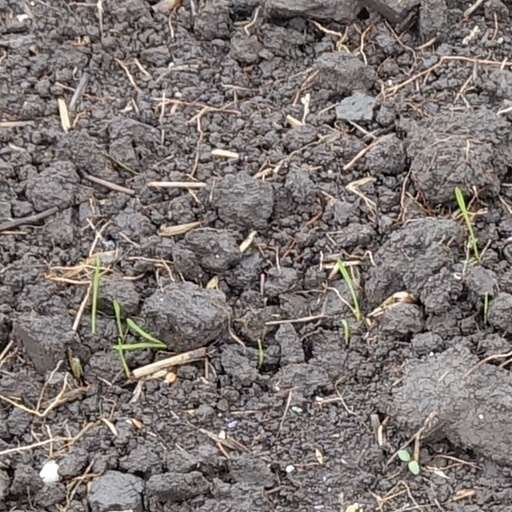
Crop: wheat